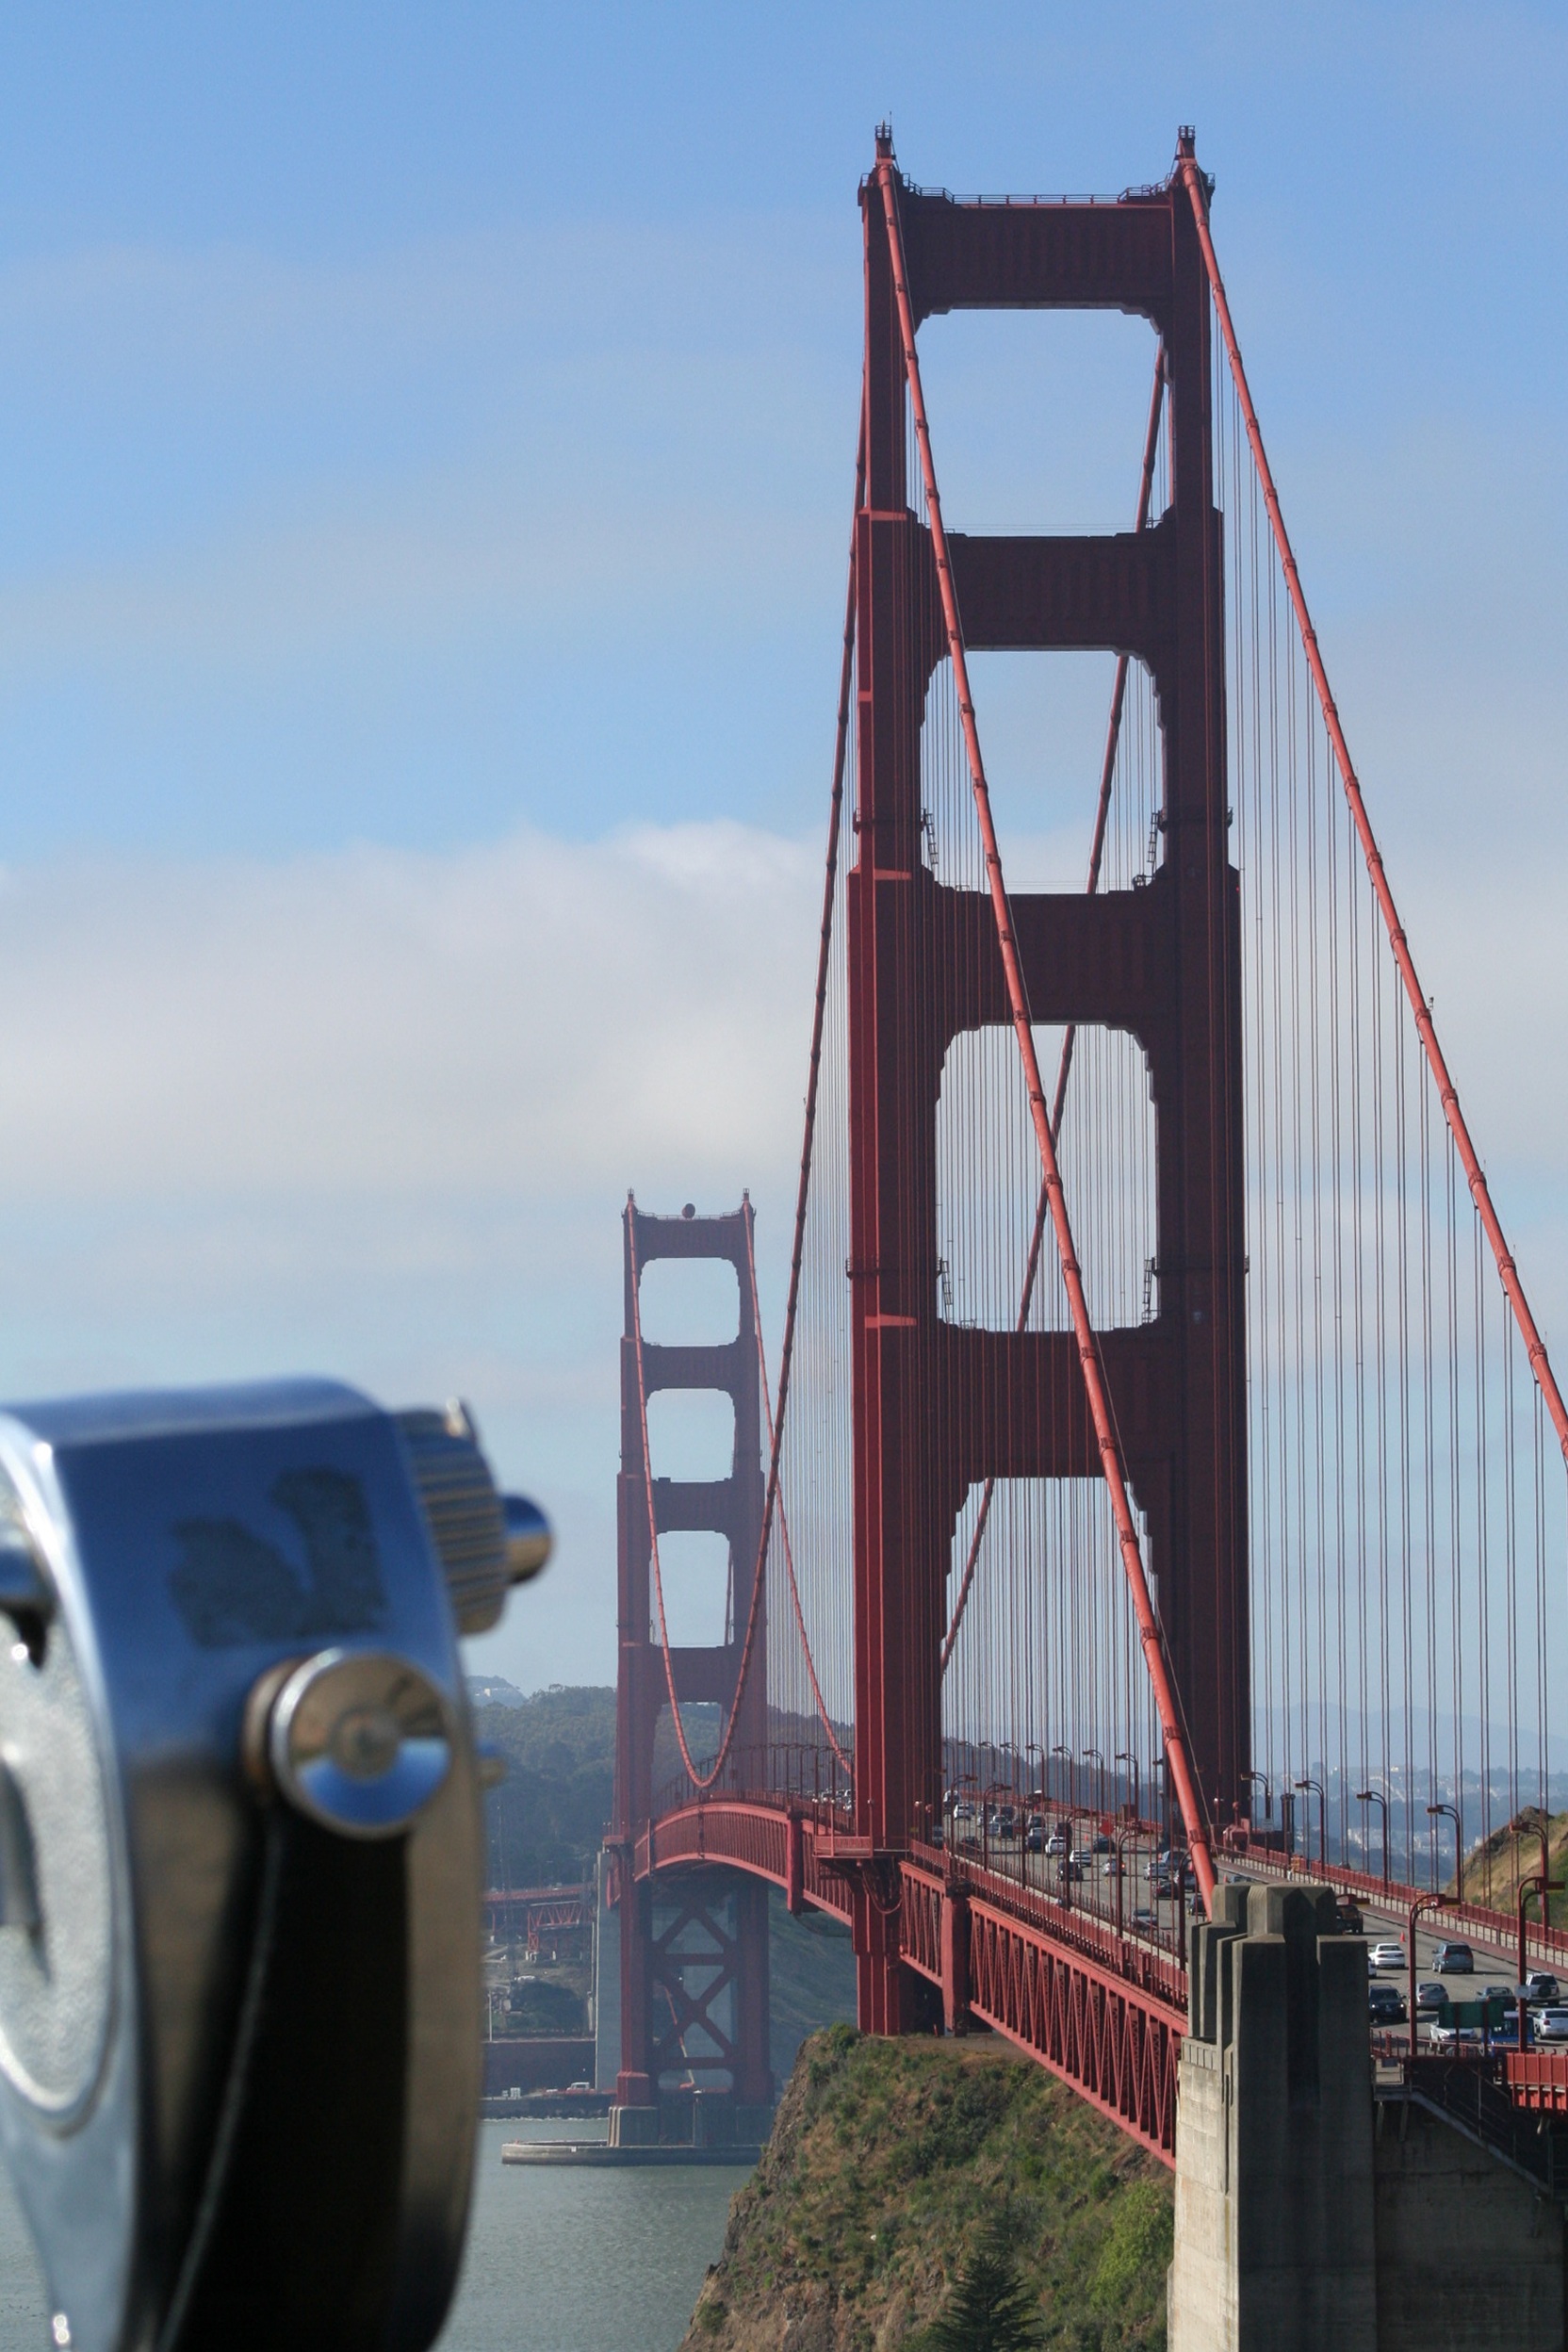
bridge, golden gate bridge, san francisco, transport, vehicle, tower, mast, usa, california, construction equipment